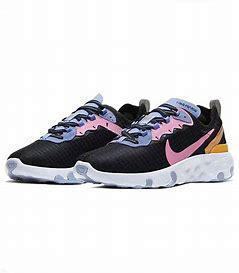
Brand: Nike
Model: Renew Element 55